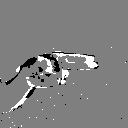
ASL letter: h